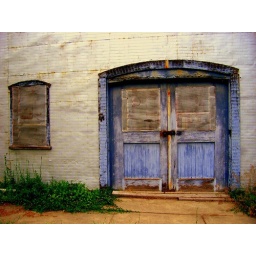
On the old blacksmith shop a few doors down from our house in Providence, UT.